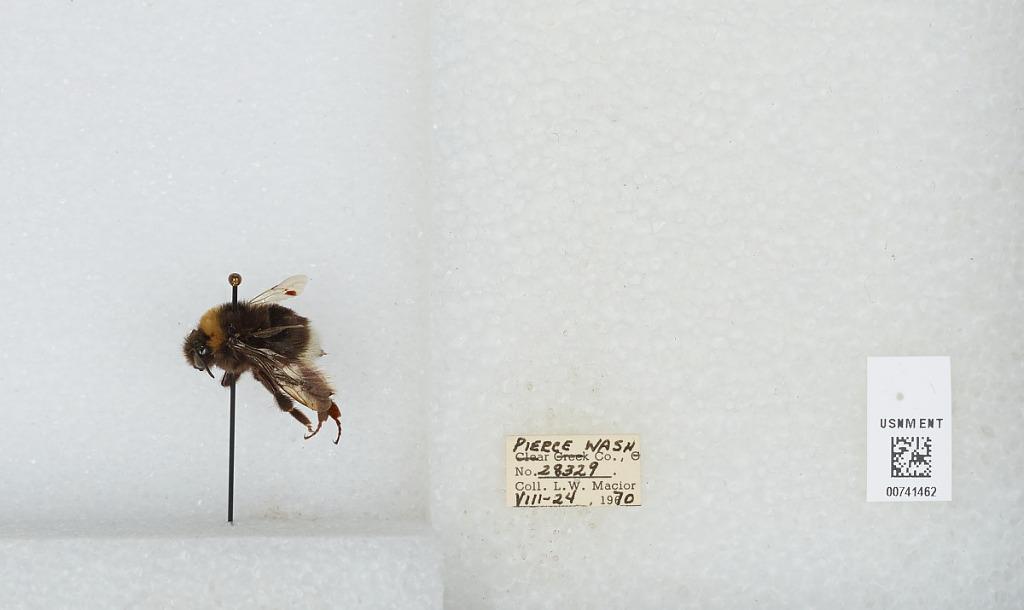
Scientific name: Bombus (Bombus) occidentalis Greene
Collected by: L. Macior
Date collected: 1970-8-24
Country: United States
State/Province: Washington
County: Pierce
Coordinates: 47.05, -122.12